Battle of Borodino

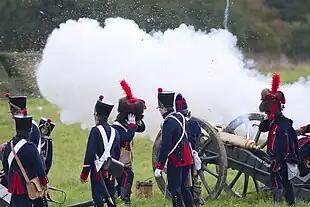
Historical reenactment of 1812 battle near Borodino, 2011

The fighting involved around 250,000 troops and left at least 68,000 killed and wounded, making Borodino the deadliest single-day battle of the Napoleonic Wars and one of the bloodiest single-day battles in military history until the First Battle of the Marne in 1914.